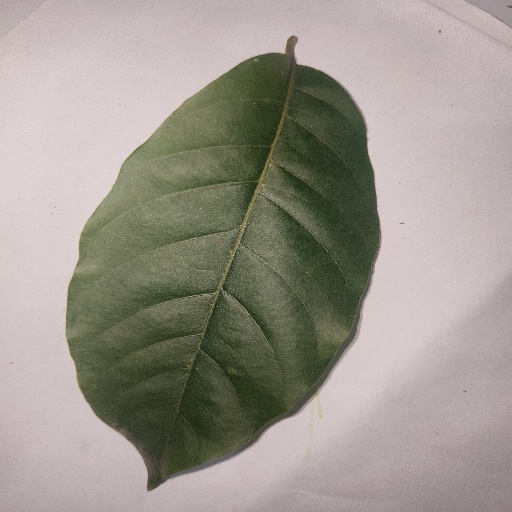
Species: HariTaki
Leaf condition: Healthy Leaf